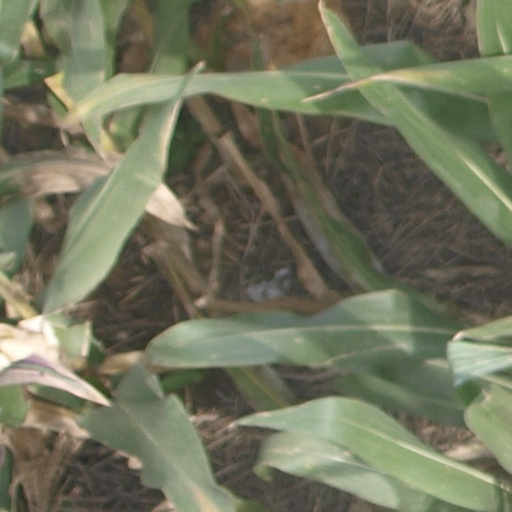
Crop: maize; corn